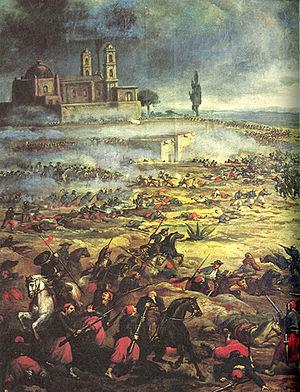
9 février : Henri Dunant fonde en Suisse la Croix-Rouge internationale.
L’intervention française au Mexique ou l'expédition du Mexique est une expédition militaire française qui eut lieu de 1861 à 1867 et avait pour objectif de mettre en place au Mexique un régime favorable aux intérêts français.
Les batailles de l'intervention française au Mexique, entre les troupes françaises et les républicains mexicains, puis entre ces derniers et les troupes impériales mexicaines, résultent de la tentative de la France d’y établir un régime favorable aux intérêts français et européens.
2 - 6 mai, États-Unis : victoire de Lee à la bataille de Chancellorsville, aux États-Unis.
La bataille de Puebla est un combat qui s’est déroulé le 5 mai 1862 autour de la ville de Puebla de los Angeles, entre les armées mexicaines, dirigées par Ignacio Zaragoza, et celles du Second Empire français, dirigées par Charles Ferdinand Latrille, comte de Lorencez, pendant l’expédition au Mexique. Malgré une armée considérée comme inférieure, les Mexicains ont gagné la bataille contre l’une des armées les plus expérimentées et respectées de son époque.
L’Amérique latine est généralement définie comme la partie de l'Amérique dans laquelle les pays ont pour langue officielle des langues romanes, c'est-à-dire dérivées du latin. L'Amérique latine englobe ainsi potentiellement l'Amérique hispanique, certaines îles des Caraïbes, ainsi que la quasi-totalité de l'Amérique du Sud et de l'Amérique centrale. Cependant, bien que le français soit une langue romane, les territoires ayant comme langue officielle le français ne sont pas toujours retenus pour définir l'Amérique latine, souvent considérée comme formée des seuls pays indépendants dont les langues officielles sont l'espagnol ou le portugais : l'« Ibéro-Amérique ». Pour ce qui est de Porto Rico, du Belize, de Haïti, ou des Antilles et de la Guyane françaises, ils ne sont pas toujours pris en compte.